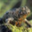
Label: frog